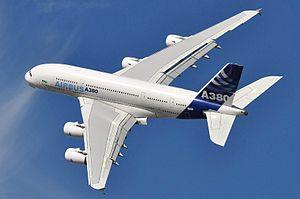
L'avion A380-841 MSN04 en vol au-dessus de l'aéroport de Toulouse Blagnac lors du family day d'Airbus.
Un plastique à renfort de verre est un matériau composite constitué d’une matrice polymère renforcée par des fibres ou parfois par des microsphères de verre. La résine est généralement un polyester thermodurcissable, un époxyde, un vinylester ou thermoplastique.
Un capteur est un dispositif transformant l'état d'une grandeur physique observée en une grandeur utilisable, telle qu'une tension électrique, une hauteur de mercure, une intensité ou la déviation d'une aiguille. On fait souvent la confusion entre capteur et transducteur : le capteur est au minimum constitué d'un transducteur.